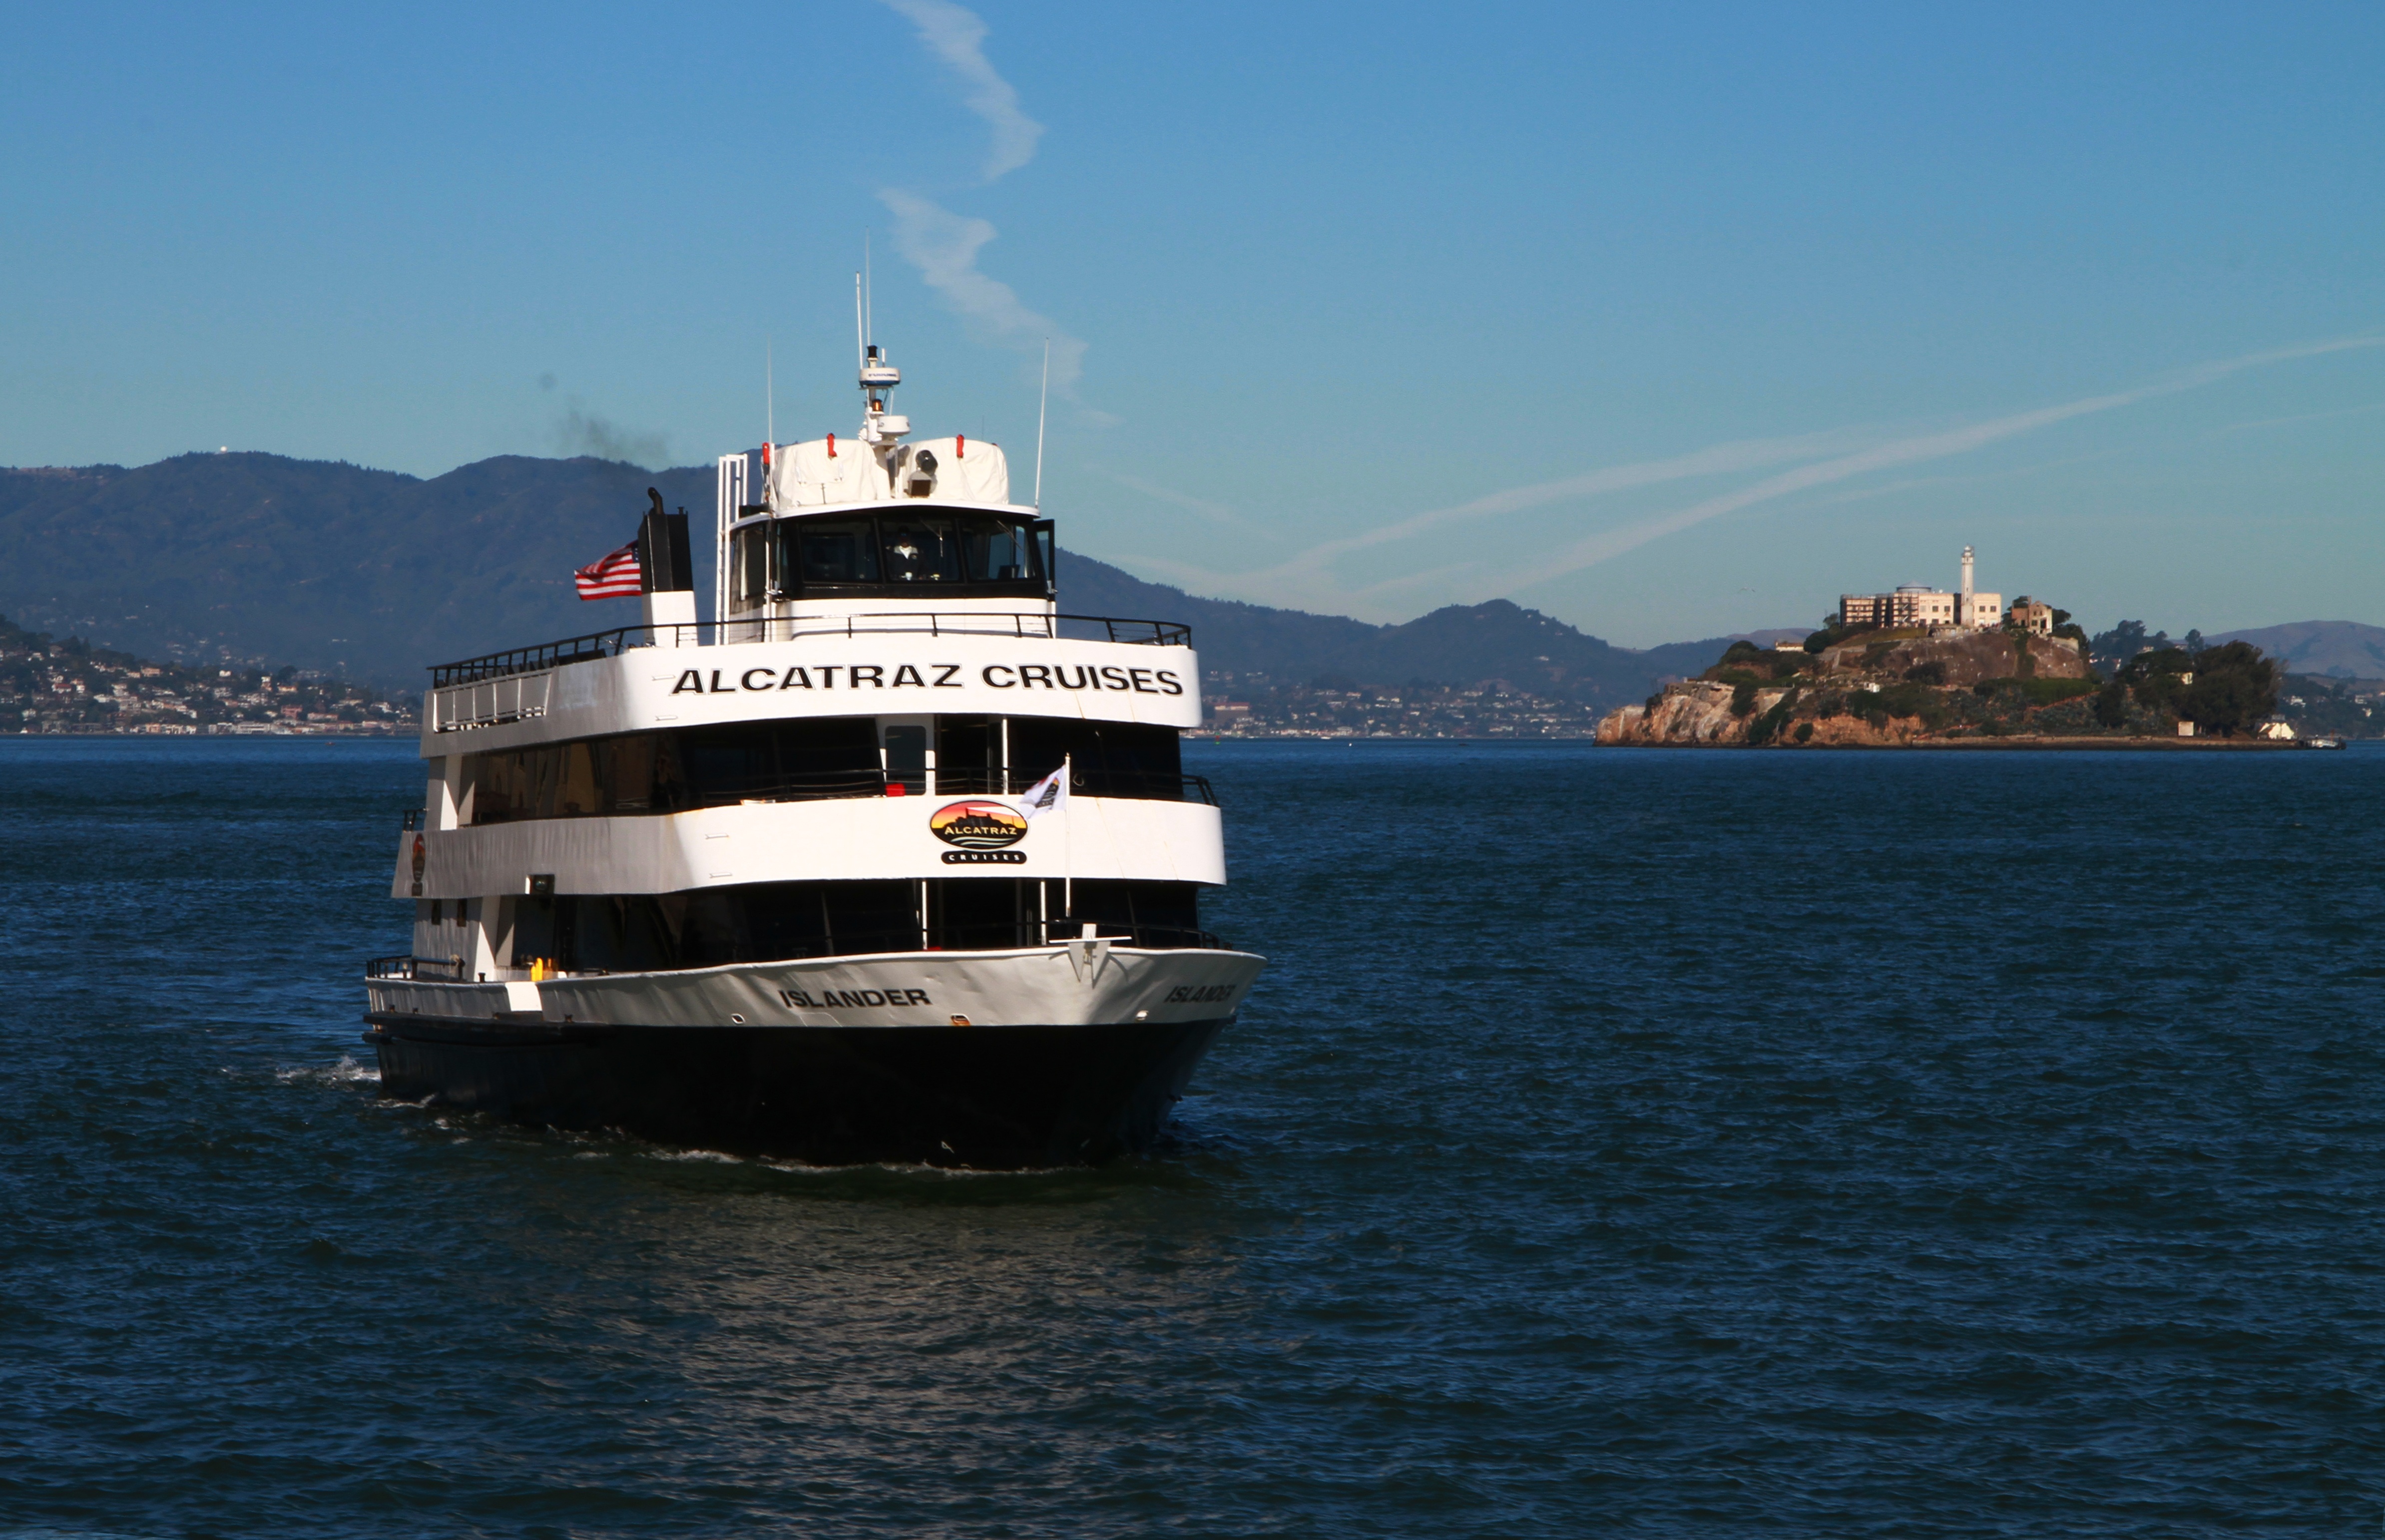
sea, water, ocean, boat, ship, coastline, san francisco, vehicle, yacht, bay, landmark, harbor, historic, tourism, national park, california, cargo ship, cruise, ferry, sunny, tour, channel, us, tugboat, watercraft, alcatraz, motor ship, passenger ship, luxury yacht, freight transport, alcatraz cruise